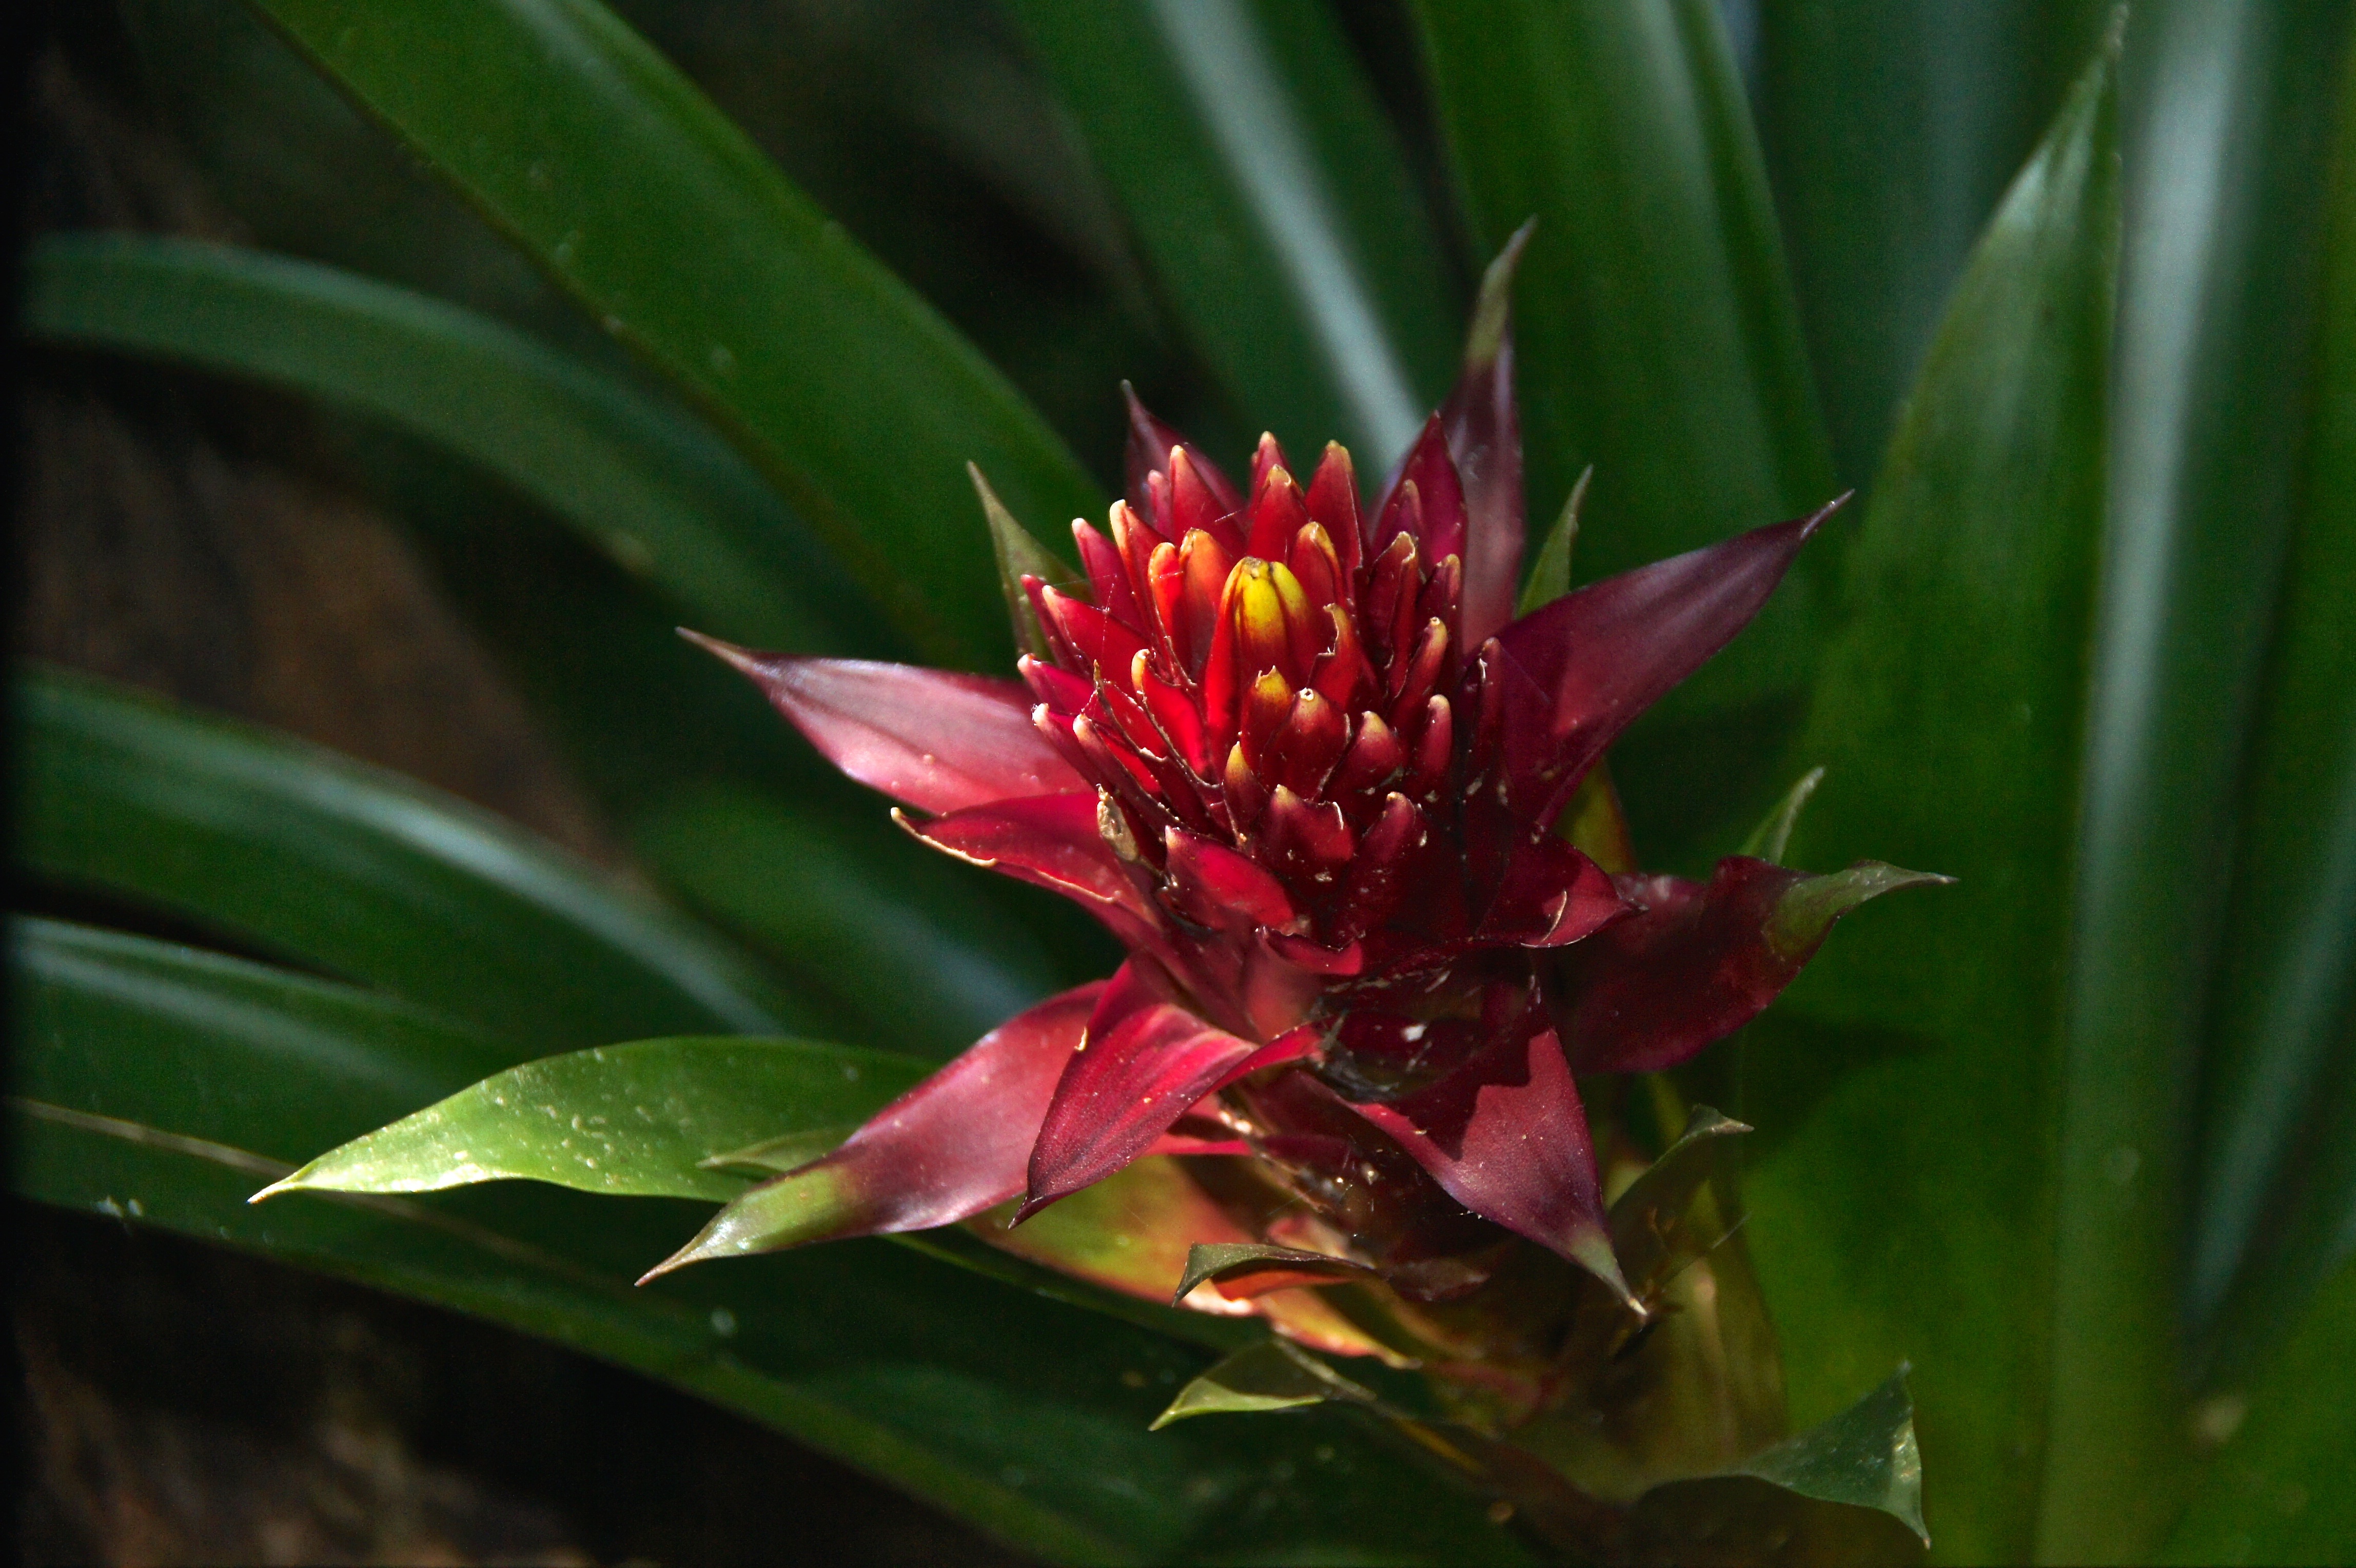
nature, grass, blossom, plant, leaf, flower, bloom, red, botany, flora, wildflower, red flower, macro photography, flowering plant, land plant, castilleja